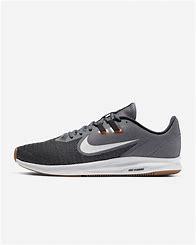
Brand: Nike
Model: Downshifter 9